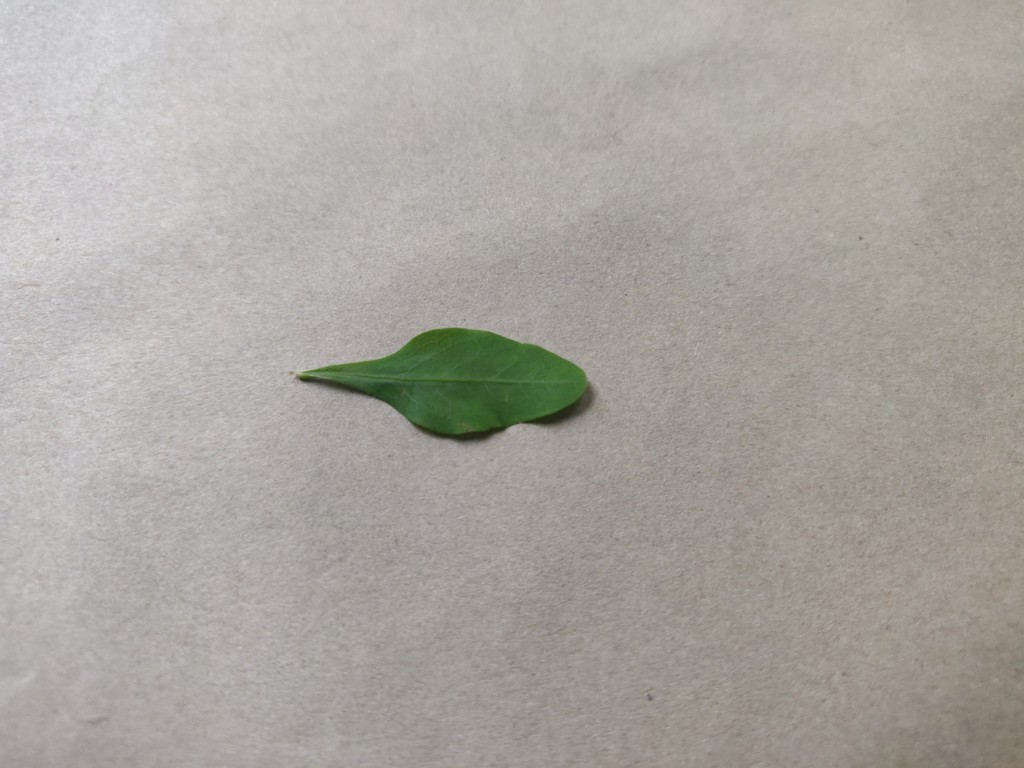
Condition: Healthy
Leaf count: single
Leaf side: front